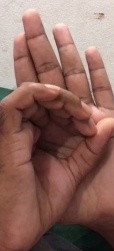
ASL sign: 0